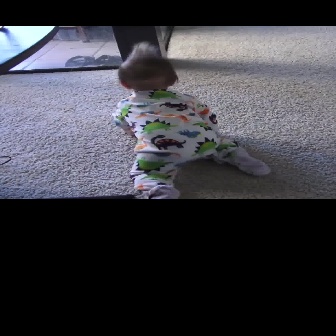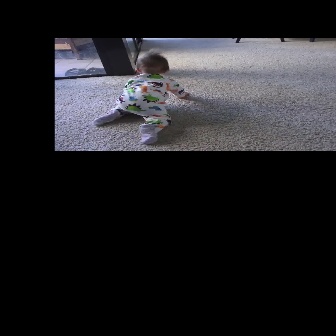
  Please identify the target specified by the bounding box [113,40,270,196] in the first image and locate it in the second image. Return the coordinates in [x_min,y_min,x_max,y_max] format.
Answer: [91,47,188,144]